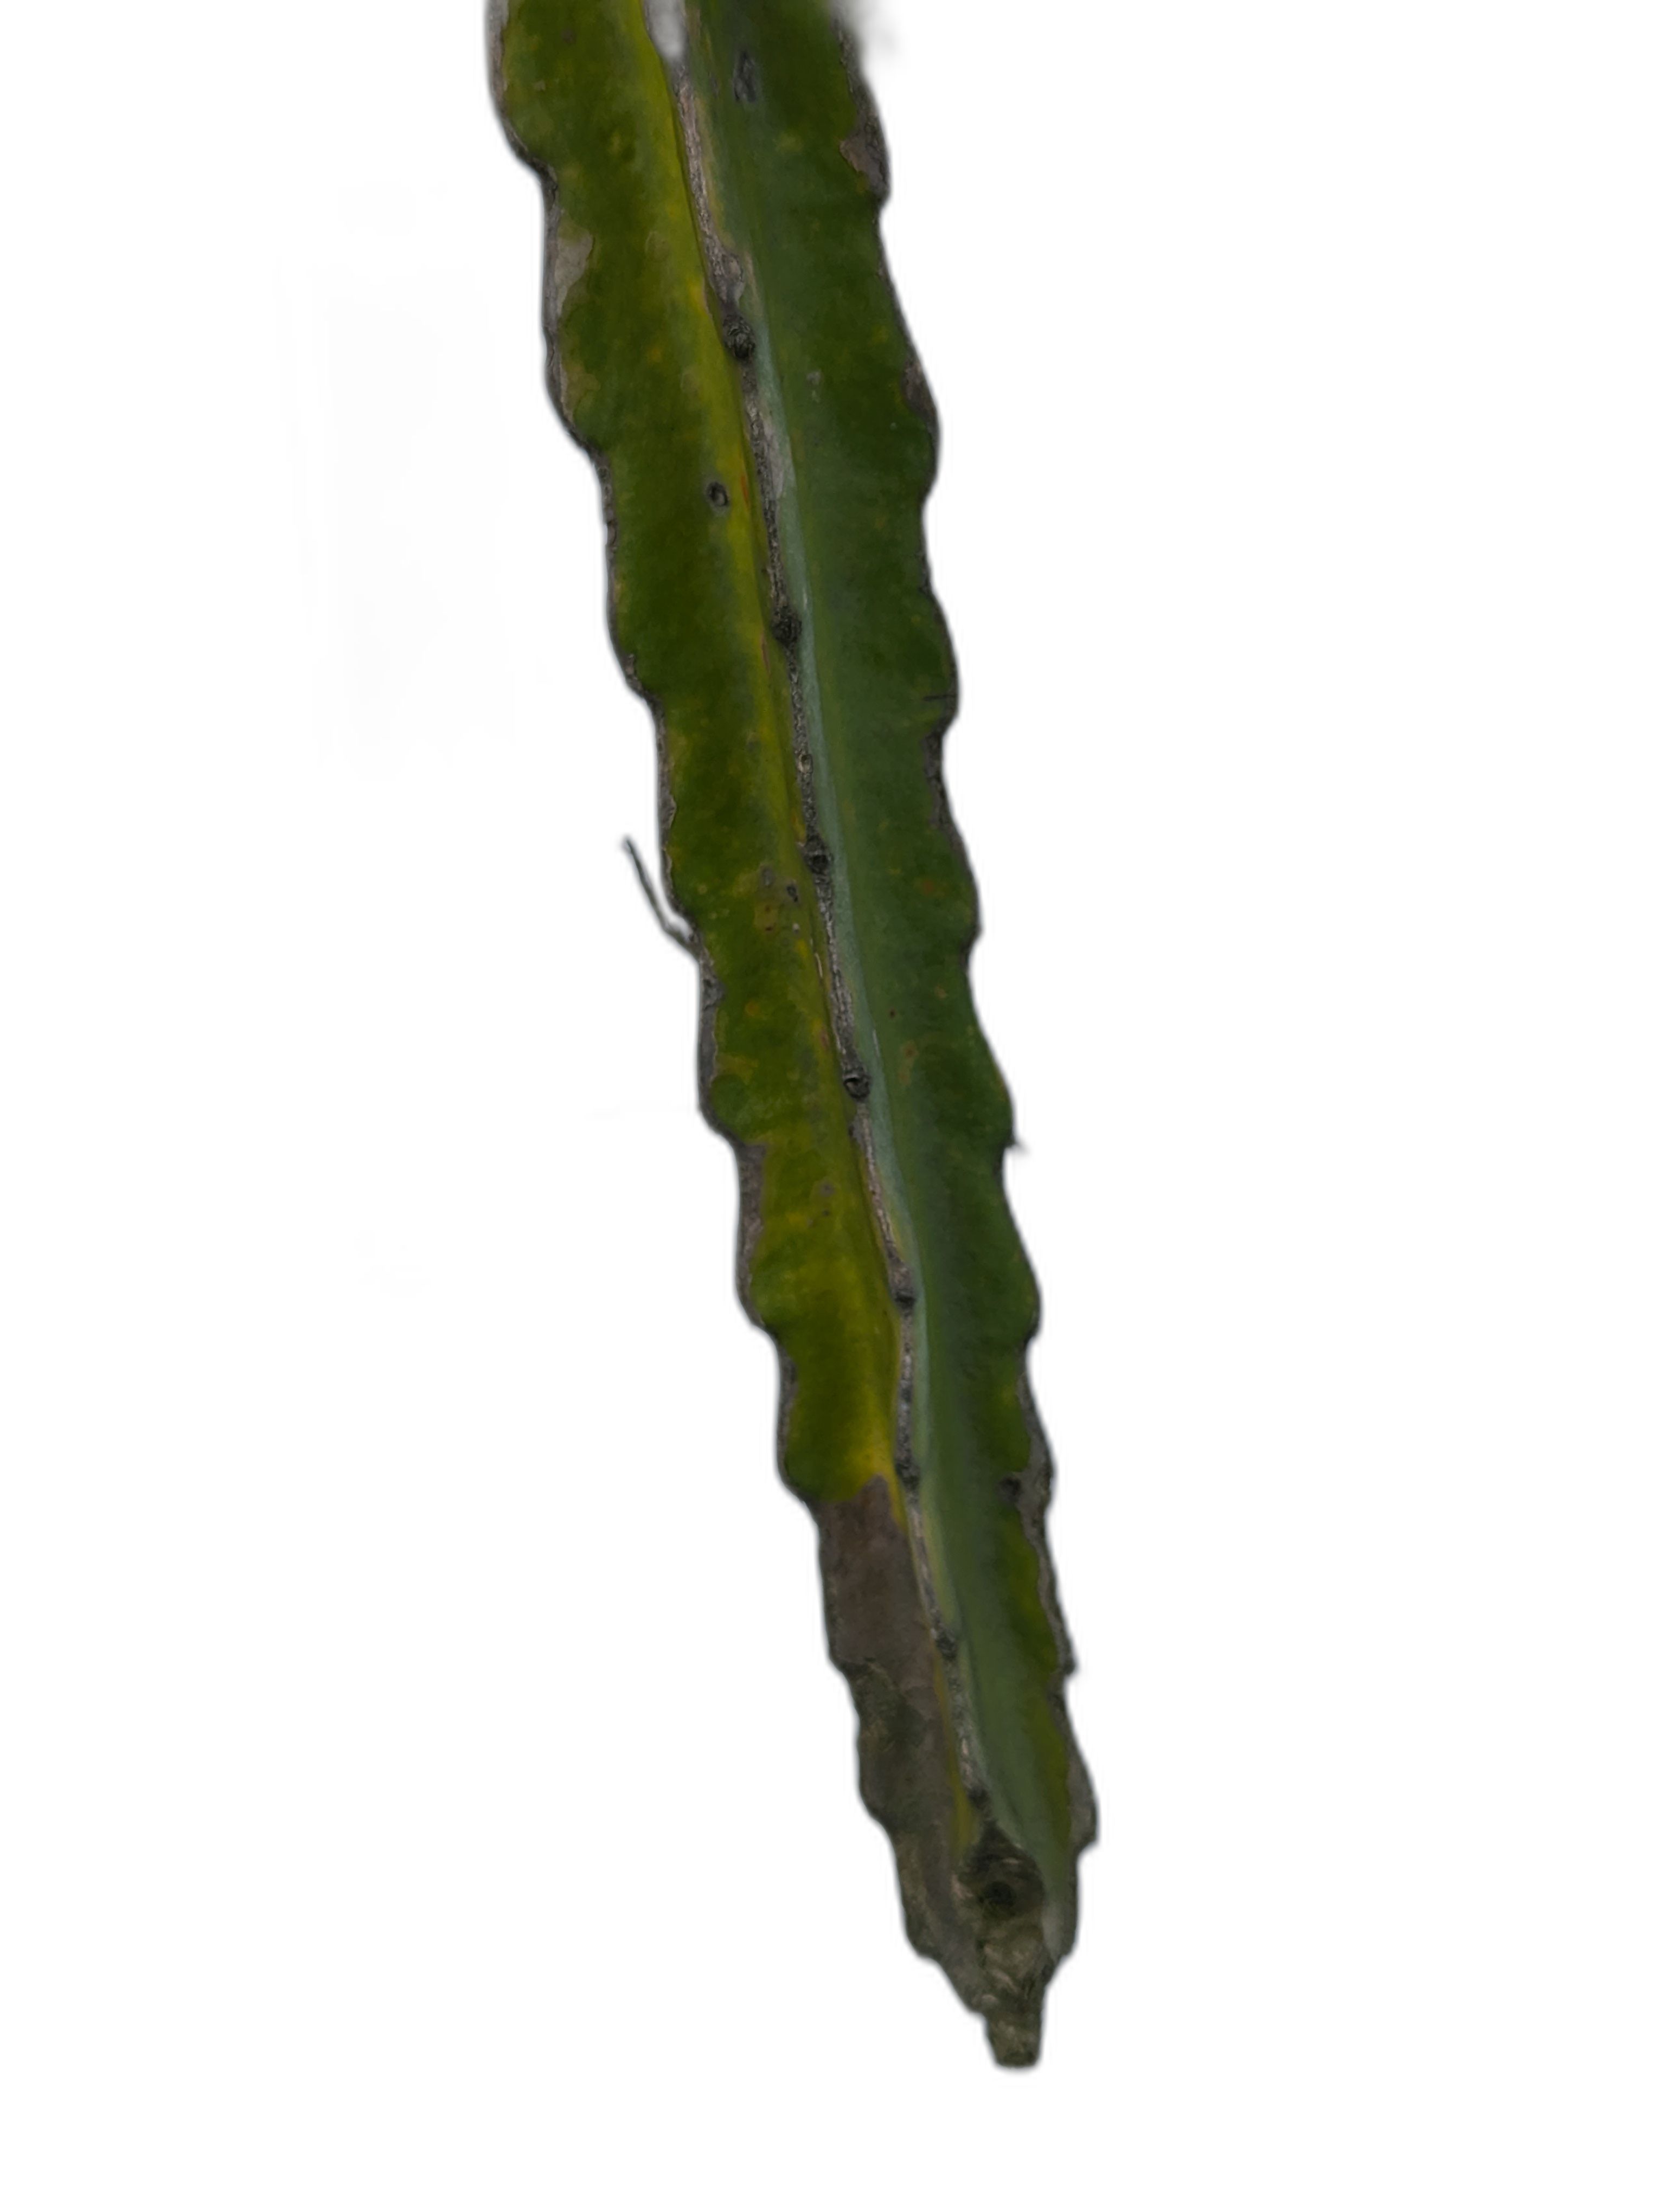
Label: Good leaf